William Tecumseh Sherman

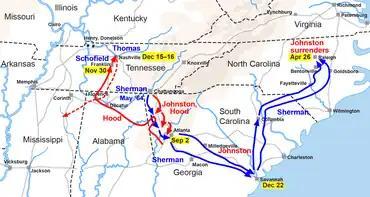
Map of Sherman's campaigns in Georgia and the Carolinas in 1864 and 1865

Sherman was first commissioned as colonel of the 13th U.S. Infantry Regiment, effective May 14, 1861. This was a new regiment yet to be raised. In fact, Sherman's first command was a brigade of three-month volunteers who fought in the First Battle of Bull Run on July 21, 1861. It was one of the four brigades in the division commanded by General Daniel Tyler, which was in turn one of the five divisions in the Army of Northeastern Virginia under General Irvin McDowell.